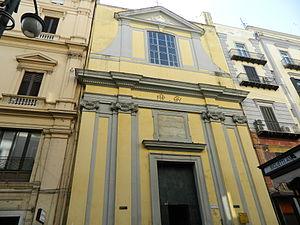
L'église Santa Brigida est une église dédiée à sainte Brigitte de Suède située sur la Via Santa Brigida dans le centre de Naples, en Italie. L'église est à proximité de l'une des portes de la Galleria Umberto I. Le peintre Luca Giordano y est inhumé.